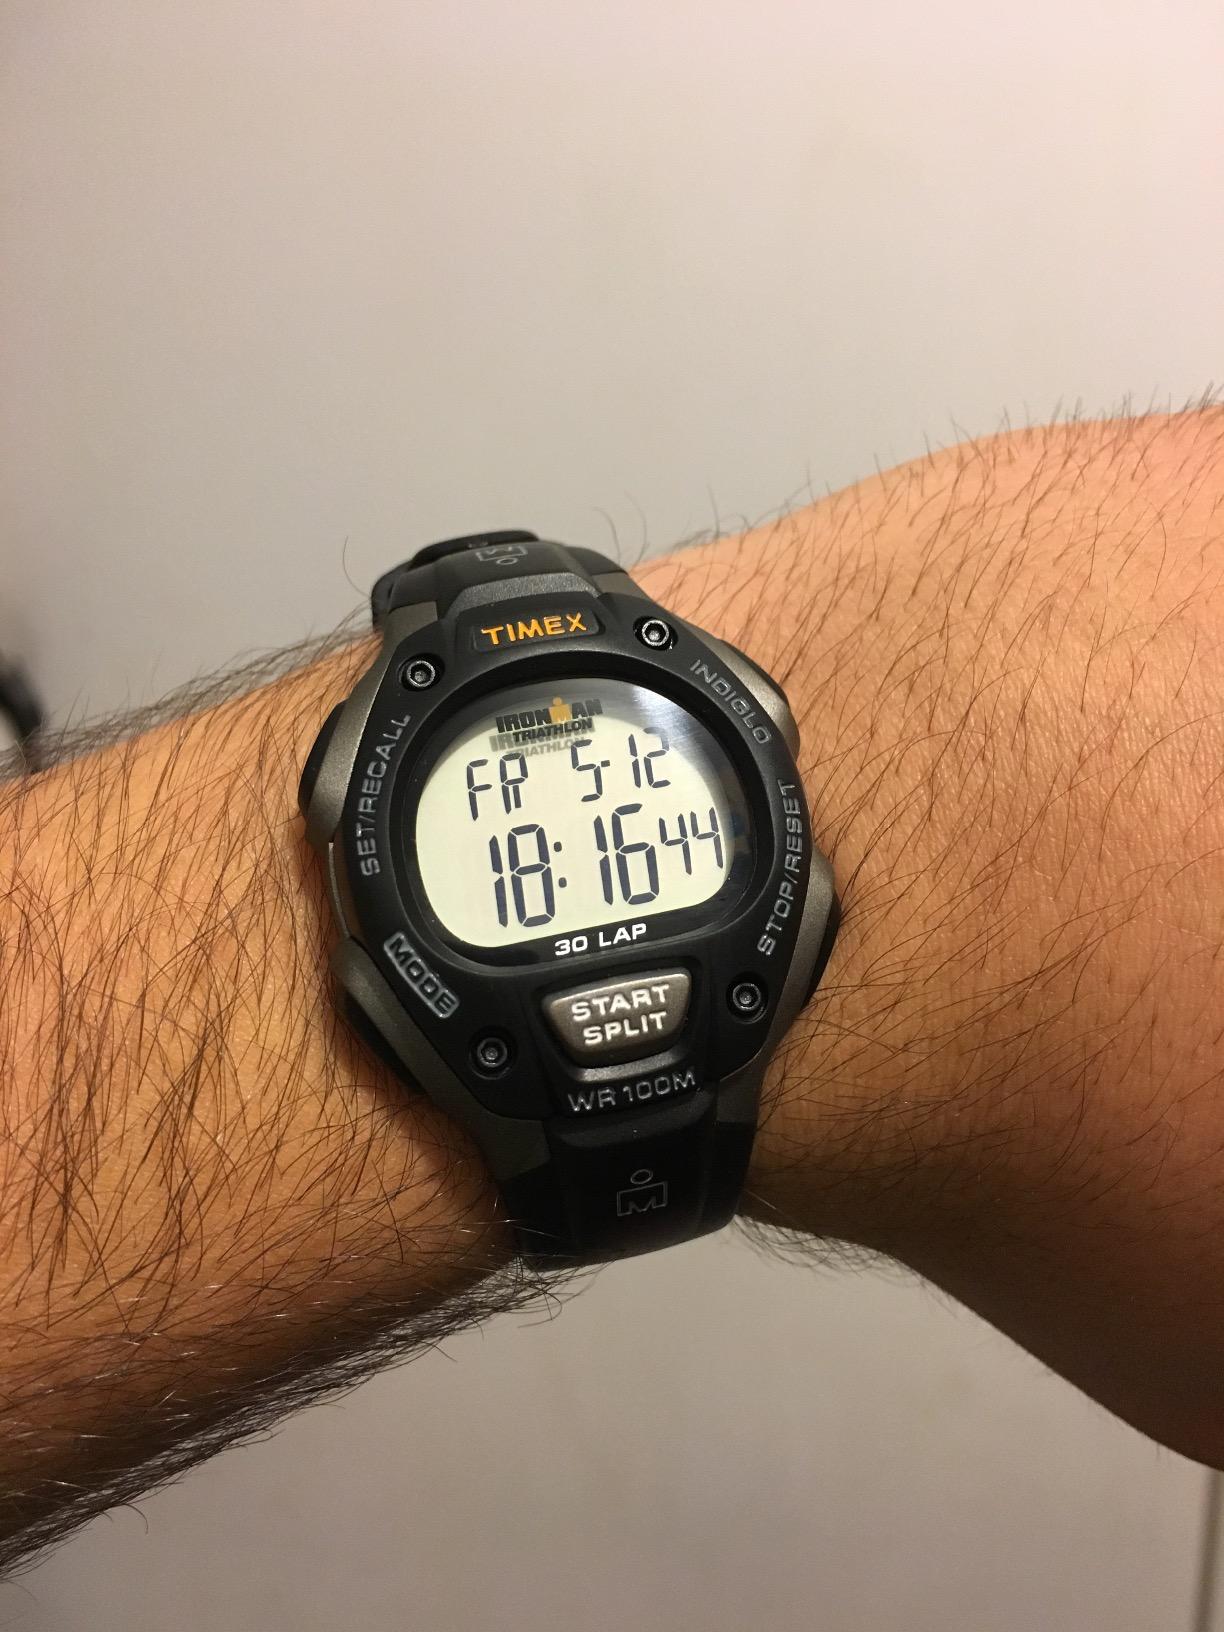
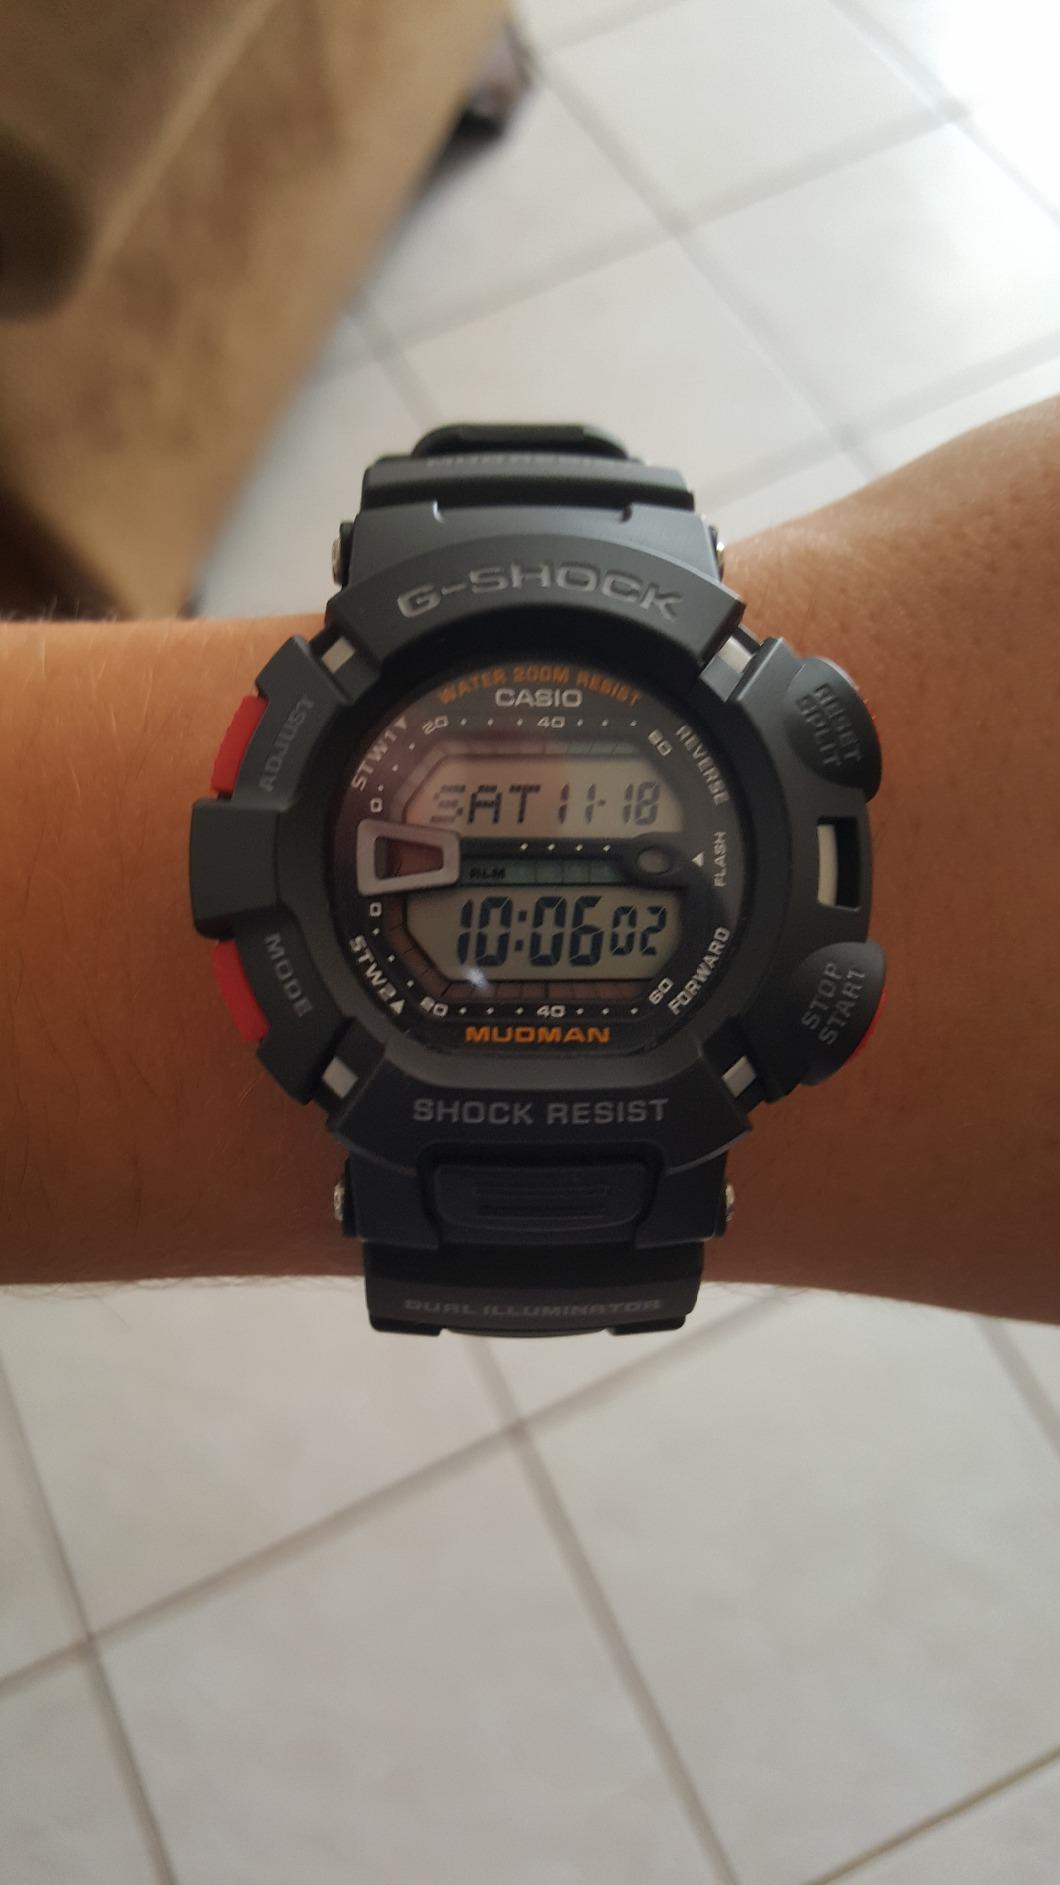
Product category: accessories_watch
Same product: no